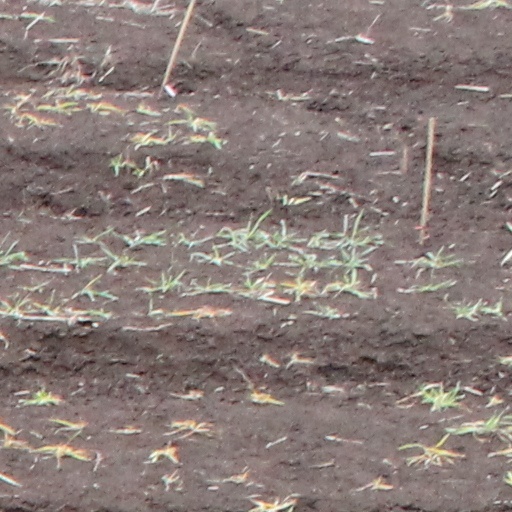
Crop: wheat